Middlesex Hospital

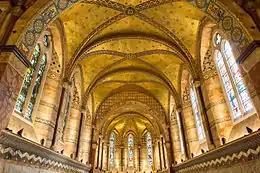
Ceiling of the restored chapel in September 2015

The first Middlesex Hospital, which was named after the county of Middlesex, opened as the Middlesex Infirmary in Windmill Street in 1745. The infirmary started with 15 beds to provide medical treatment for the poor. Funding came from subscriptions and, in 1747, the hospital became the first in England to add lying-in (maternity) beds. Prior to 1773, the wards in the hospital were named as 'Mens long ward', 'Mens square ward up one pair of stairs' or 'two pairs of stairs'. Names of wards later followed after the chief nurse of each ward. Naming of wards for several governors and medical staff of the hospital began with wards Percy, Clayton, Villeneau and Pyke, named after Hugh Percy, 1st Duke of Northumberland, Sir Kenrick Clayton, John Villeneau and the benefactor Pyke, respectively. The large amount local construction work resulted in one-in-four admissions being due to trauma, and Percy ward became the accident ward.